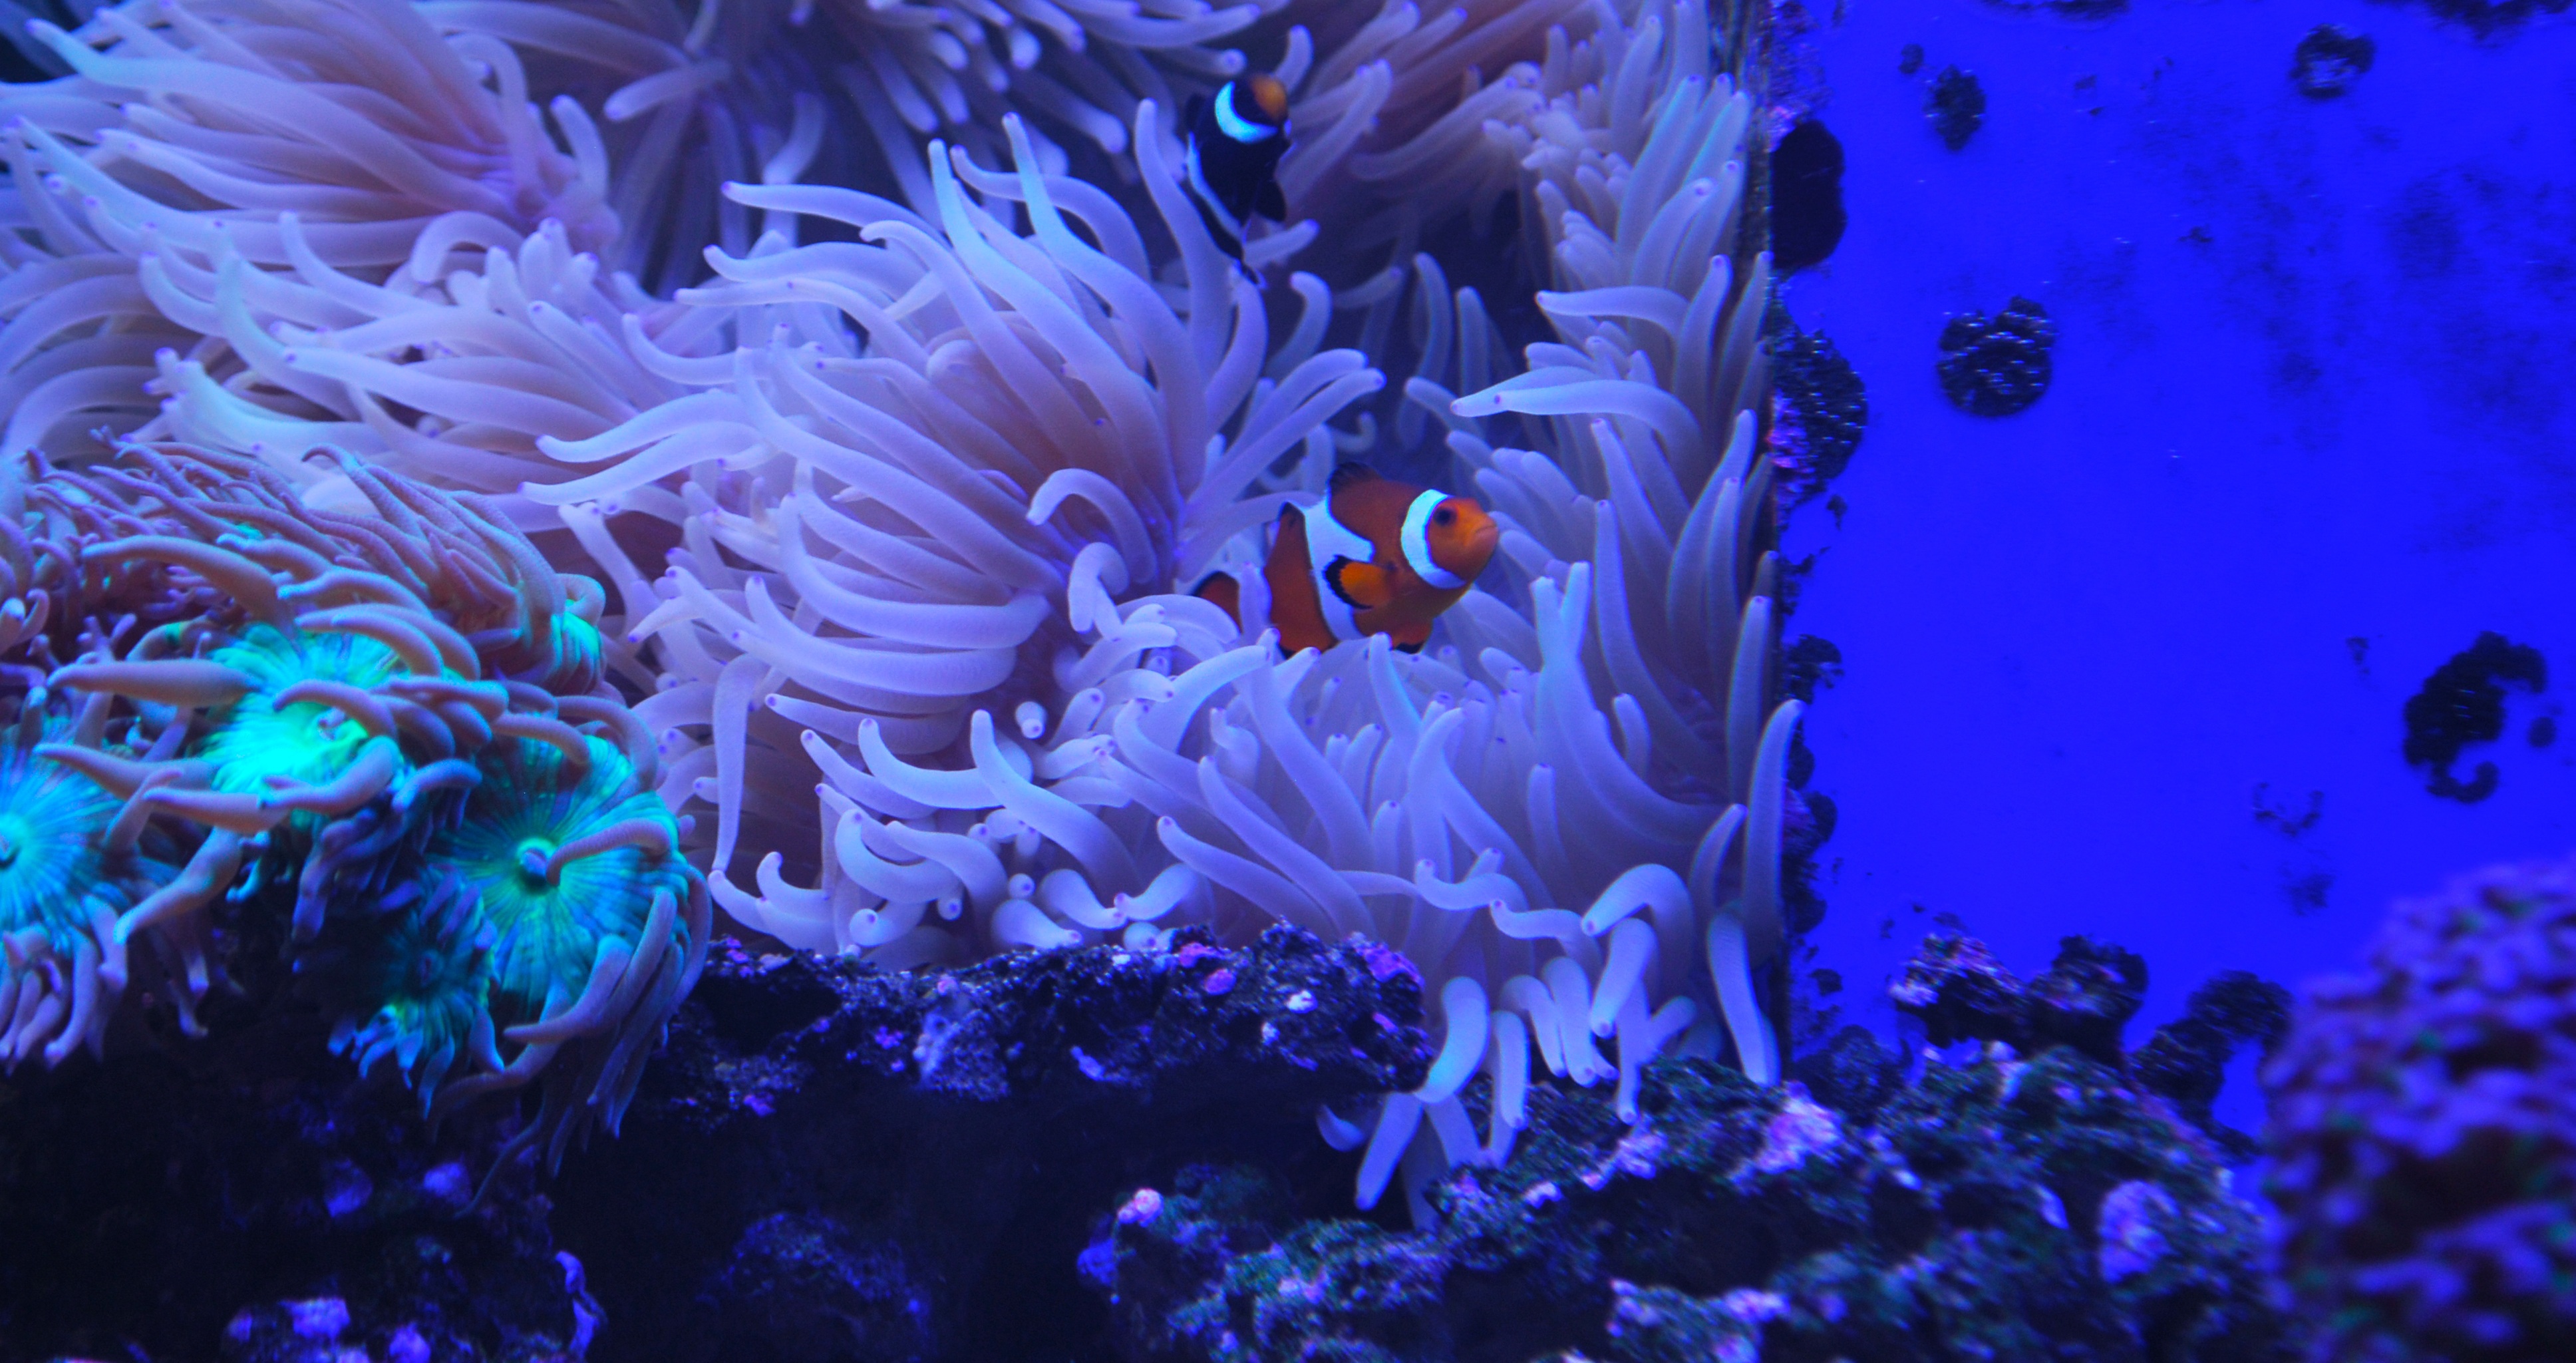
sea, water, animal, wildlife, underwater, tropical, biology, fish, coral, coral reef, invertebrate, clown fish, reef, clown, nemo, aquarium, cnidaria, marine, organism, clownfish, sea anemone, marine biology, coral reef fish, marine invertebrates, aquarium lighting